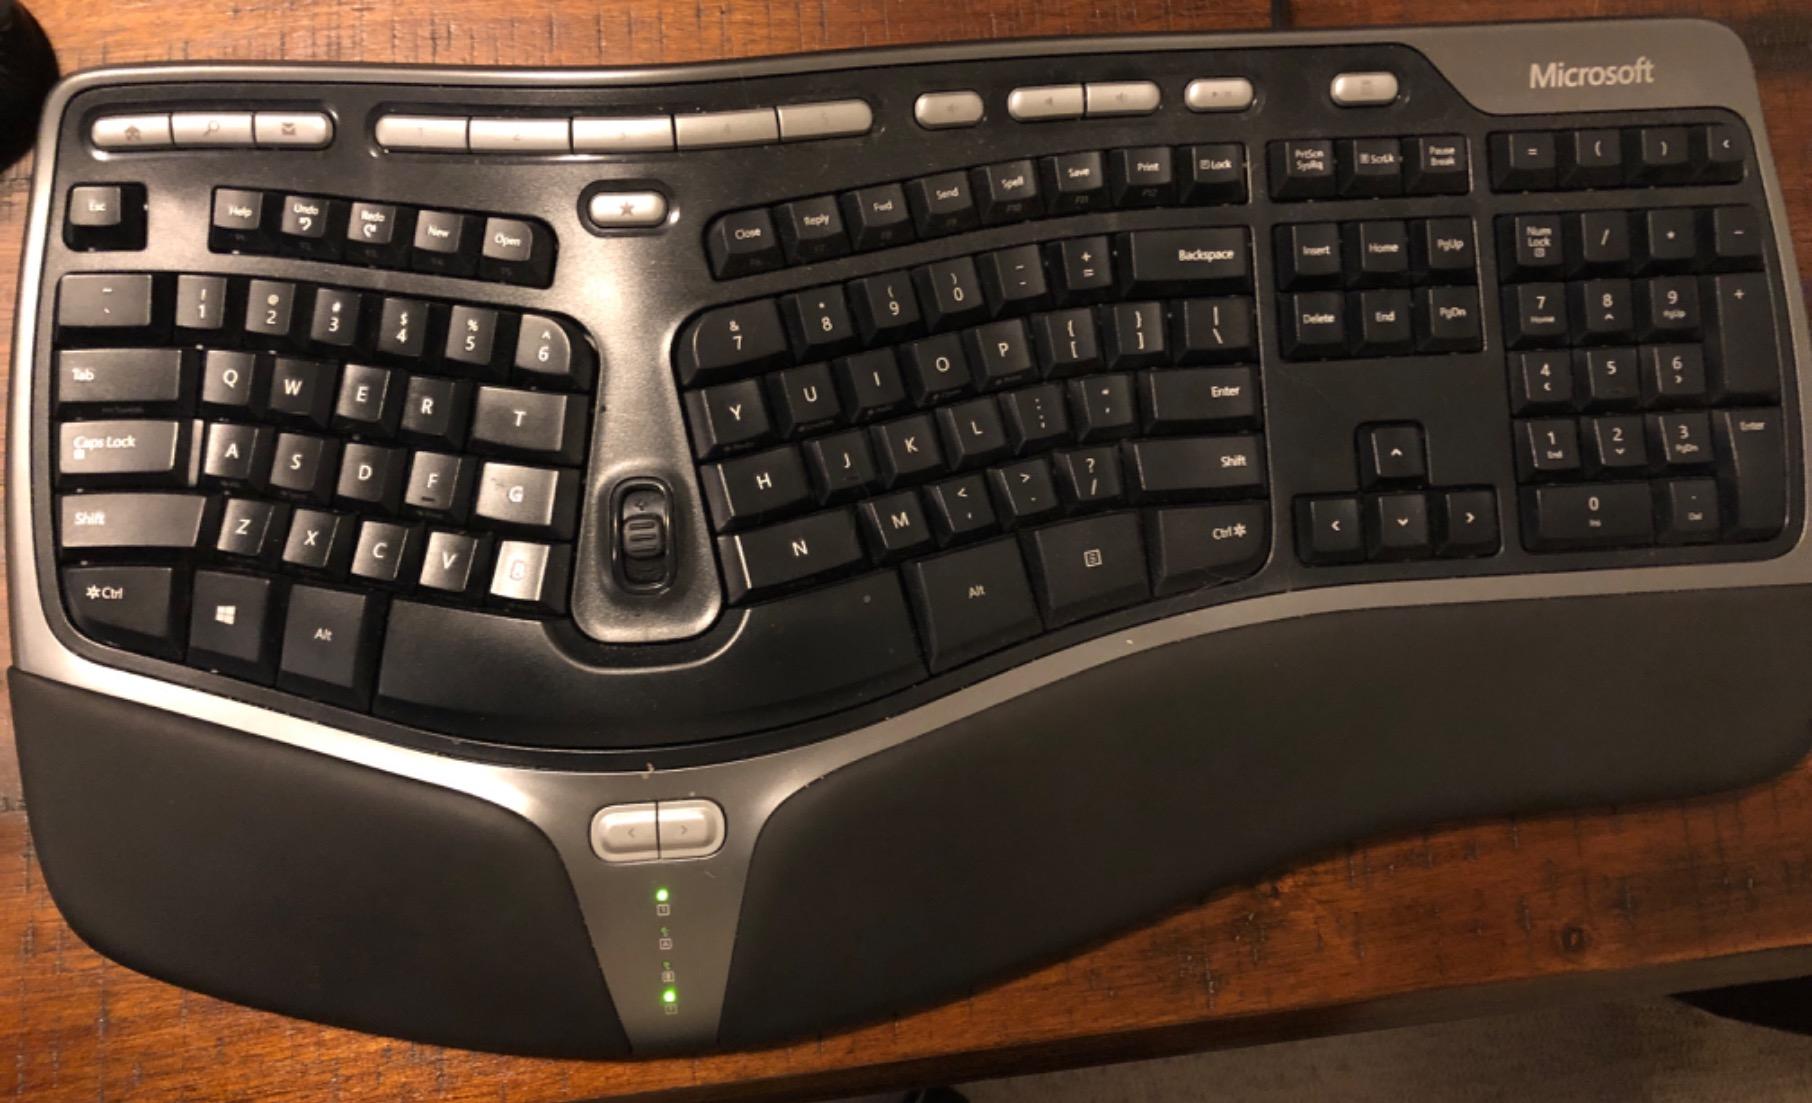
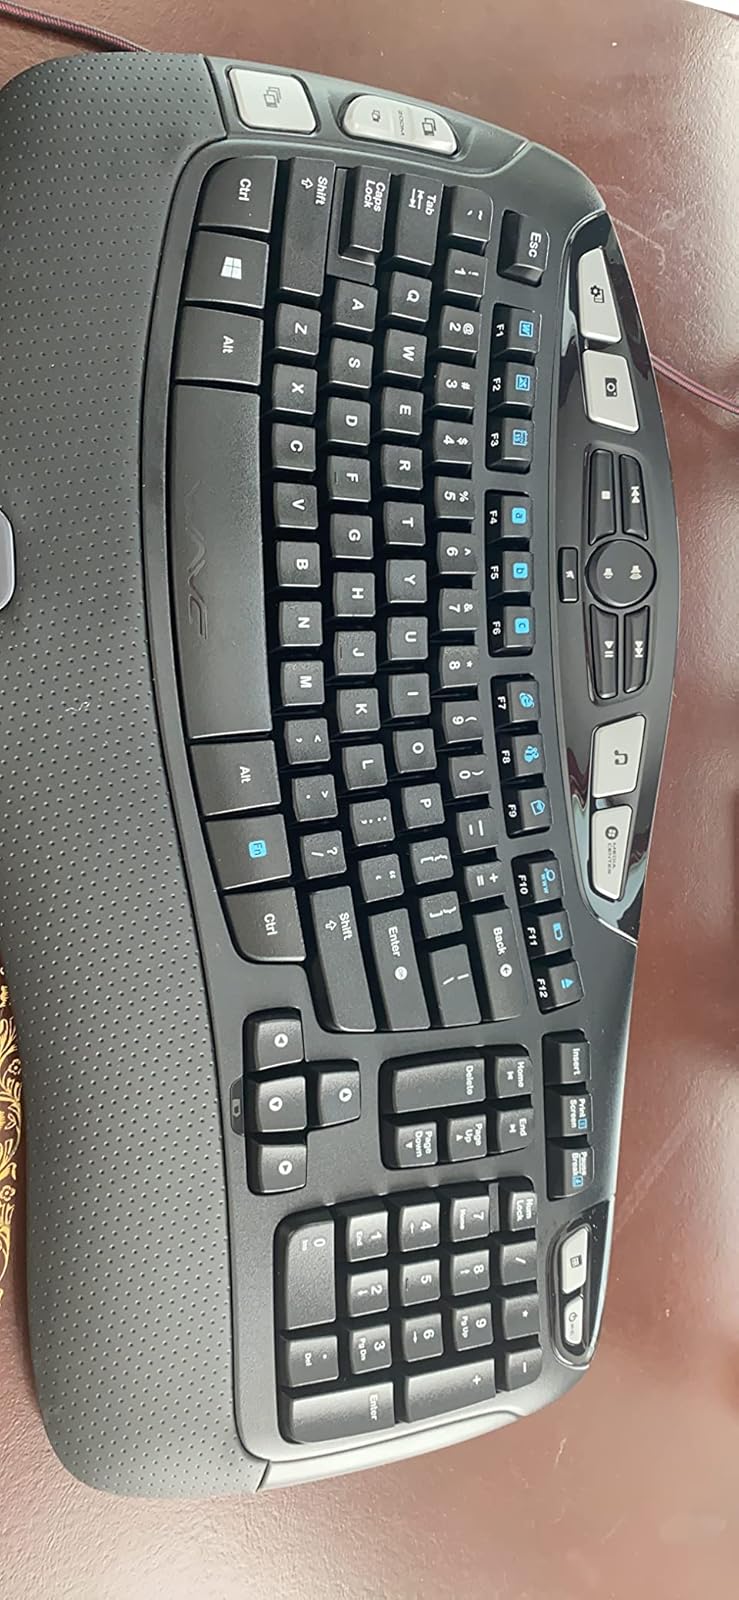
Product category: keyboard
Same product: no